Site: brandenburg
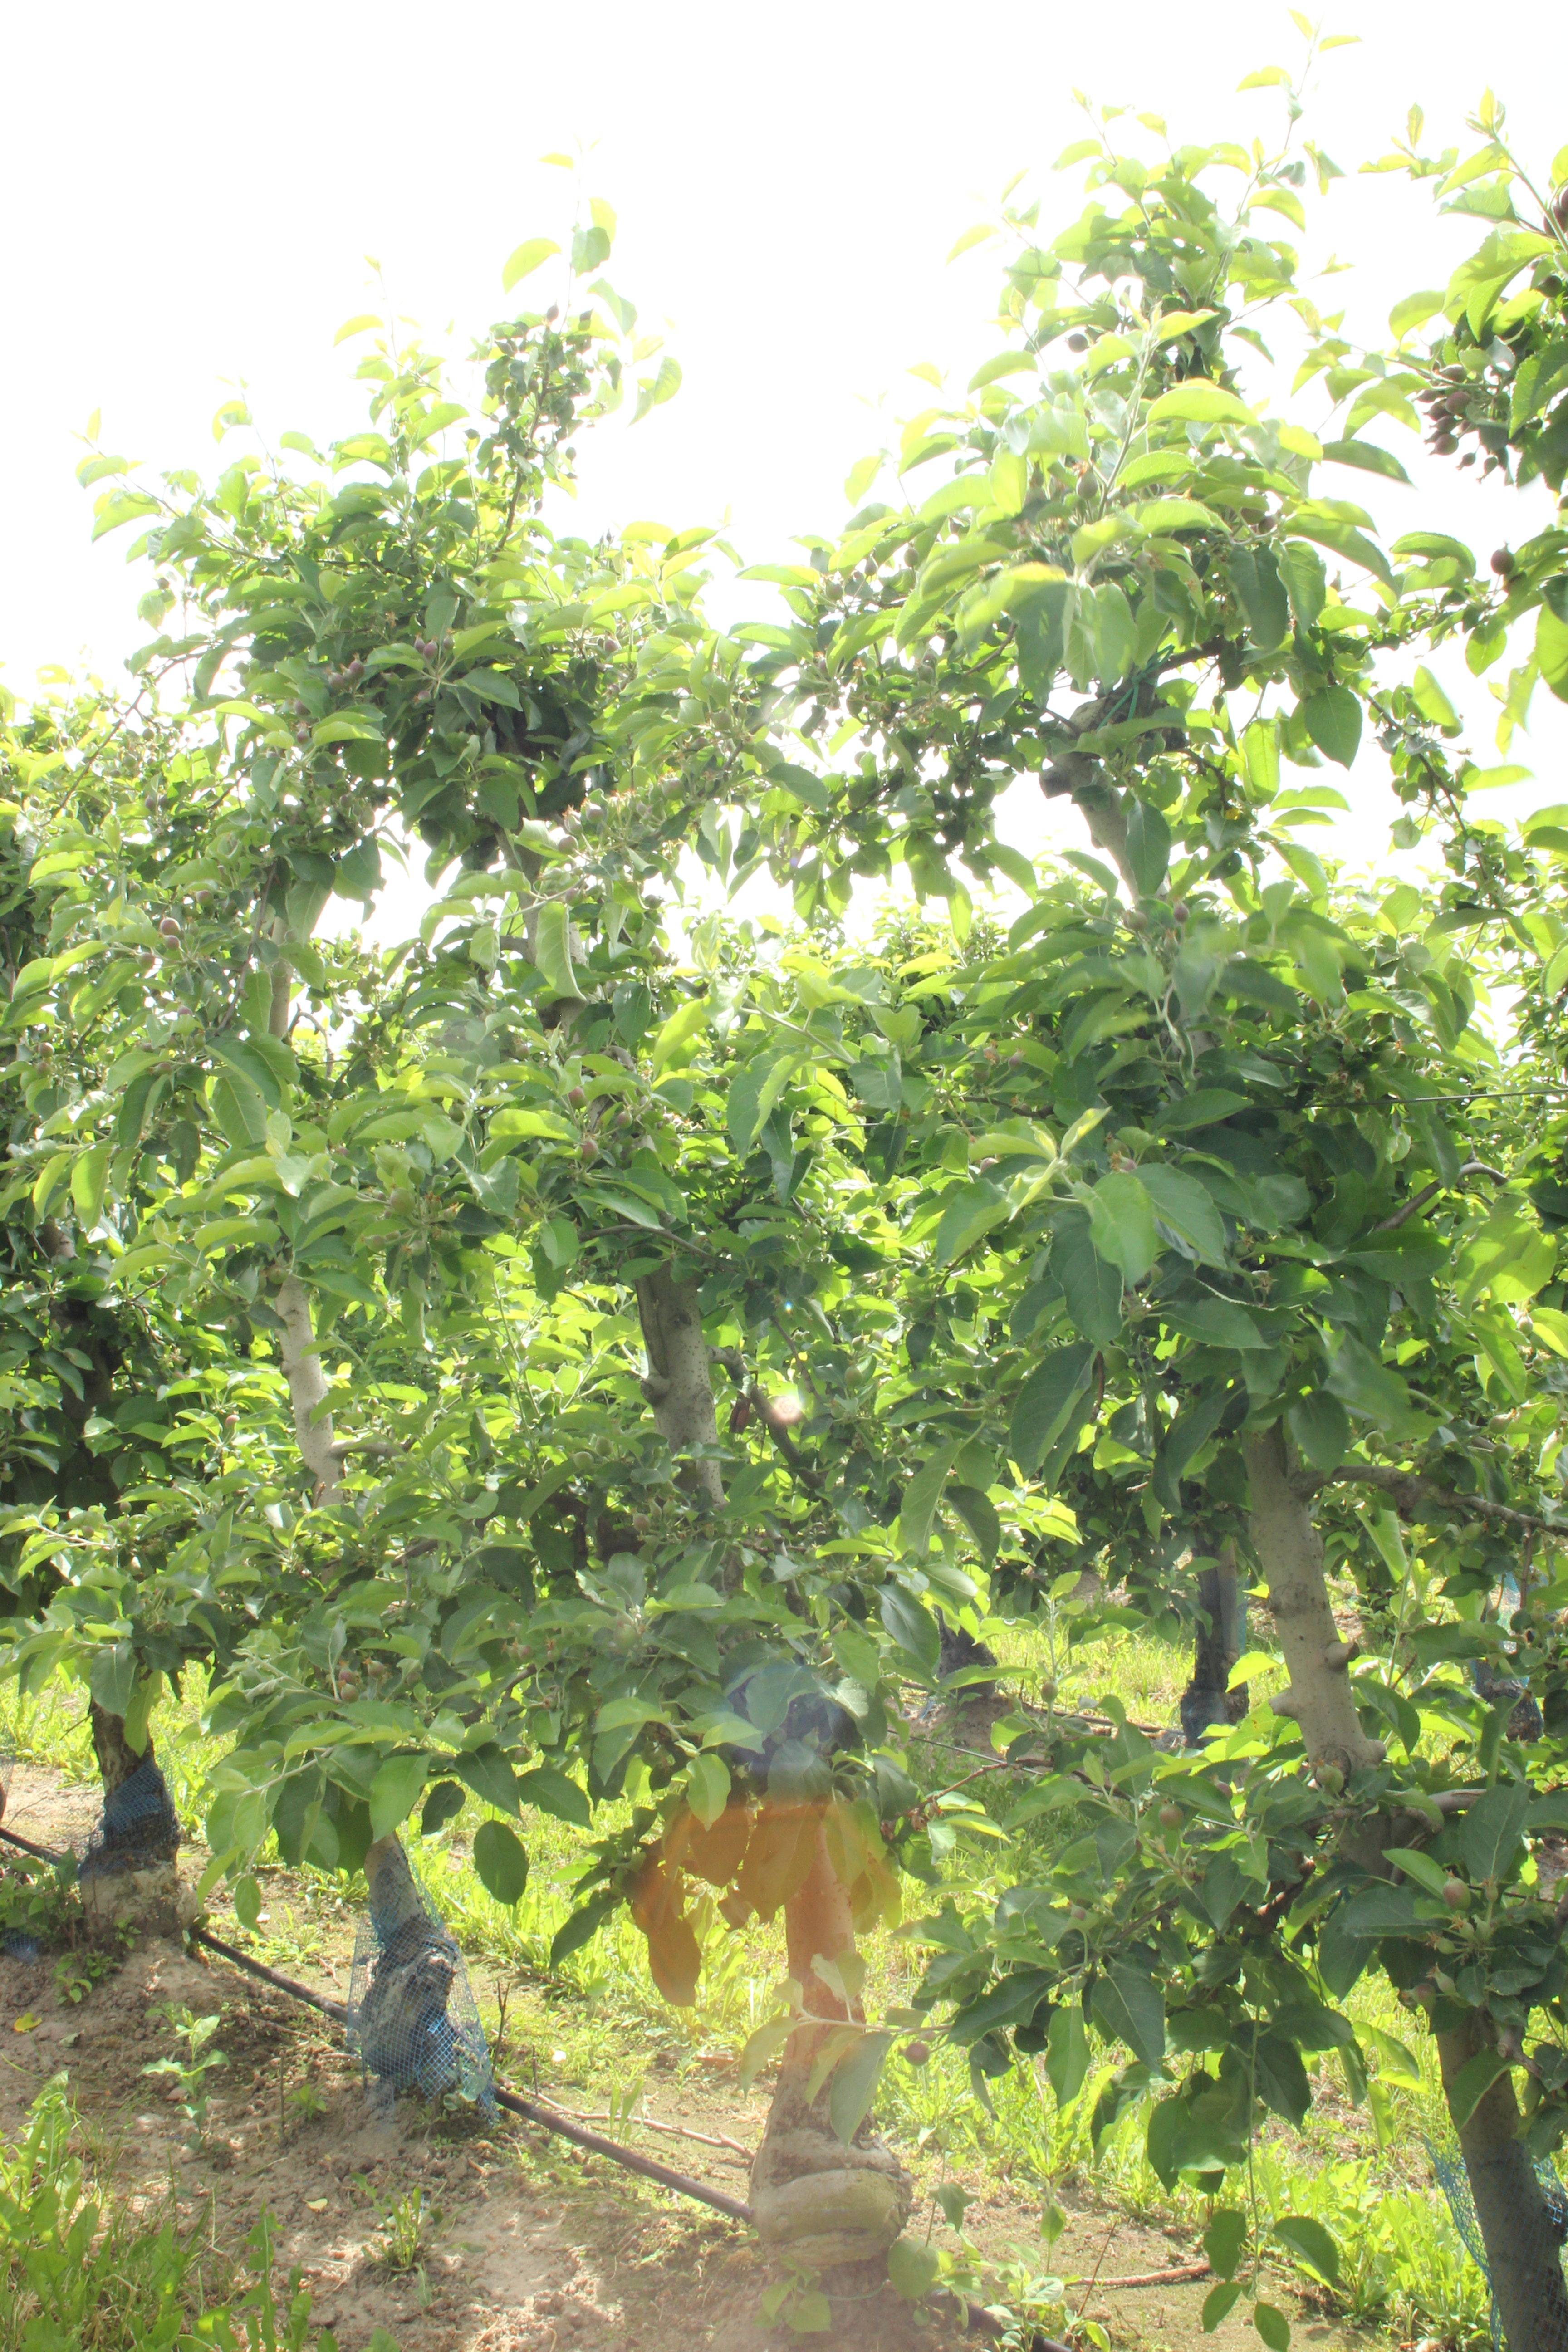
Growth stage (BBCH 72): Development of fruit